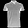
Label: T - shirt / top